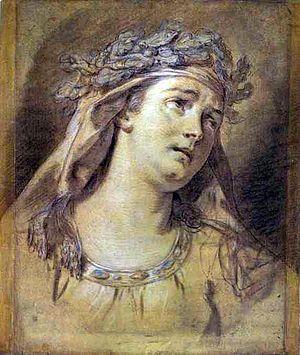
Jacques-Louis David est un peintre et conventionnel français né le 30 août 1748 à Paris et mort le 29 décembre 1825 à Bruxelles. Il est considéré comme le chef de file du mouvement néo-classique, dont il représente le style pictural. Il opère une rupture avec le style galant et libertin de la peinture rococo du XVIIIᵉ siècle représentée à l'époque par François Boucher et Carl Van Loo, et revendique l’héritage du classicisme de Nicolas Poussin et des idéaux esthétiques grecs et romains, en cherchant, selon sa propre formule, à « régénérer les arts en développant une peinture que les classiques grecs et romains auraient sans hésiter pu prendre pour la leur ».